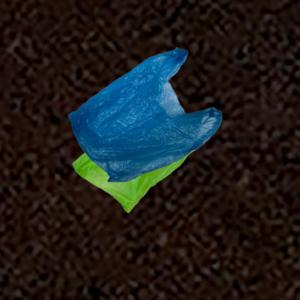
Label: plasticbags